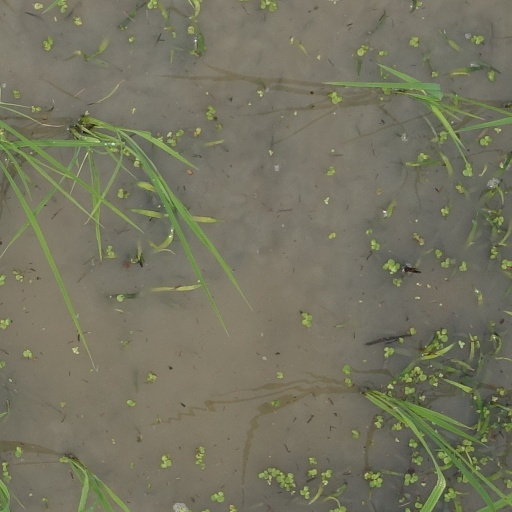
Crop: rice